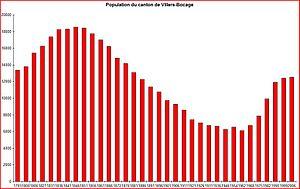
Histogramme de la population du canton de Villers-Bocage (Somme) de 1793 à 2006. Les vingt-quatre communes composant actuellement le canton, sont prises en compte.
Le canton de Villers-Bocage est un ancien canton français situé dans le département de la Somme et la région Picardie.